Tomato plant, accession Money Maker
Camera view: bottom (45 deg); turntable rotation: 180 degrees
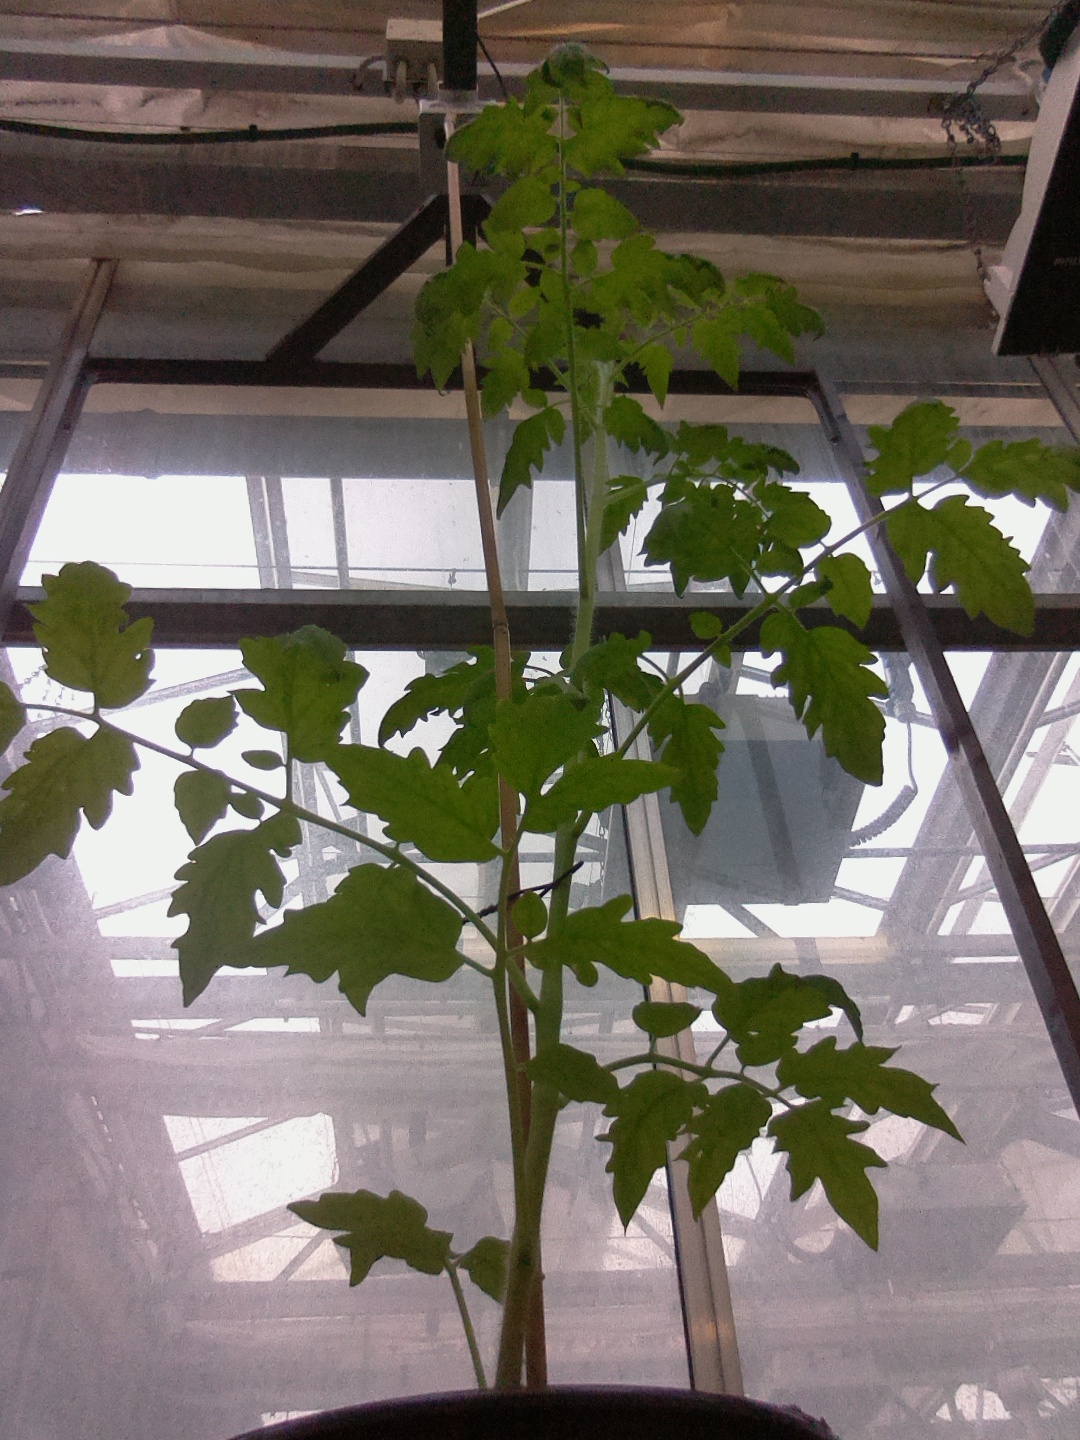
BBCH growth stage 16: 12 of true leaves visible